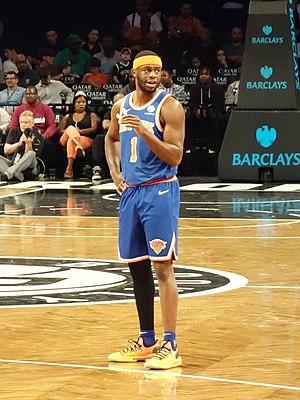
Emmanuel Mudiay, né le 5 mars 1996 à Kinshasa, est un joueur congolais de basket-ball. Il joue au poste de meneur.